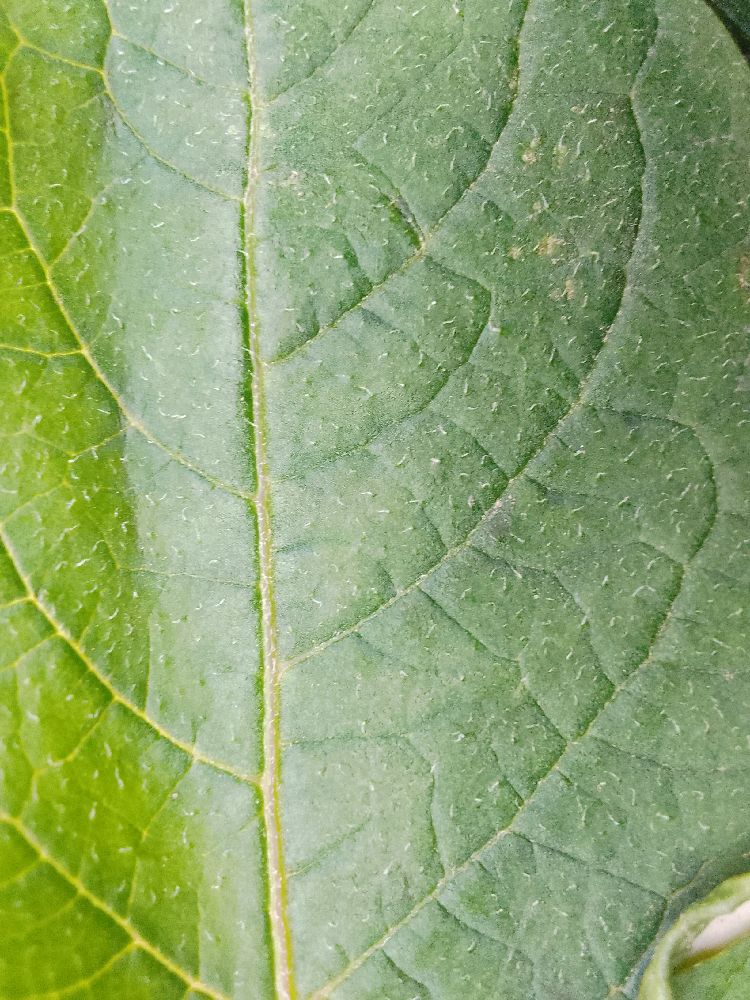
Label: Healthy